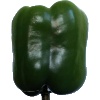
Label: green_pepper